Michael ffolkes

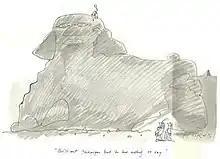

Brian Davis (6 June 1925 – 18 October 1988), known professionally as Michael ffolkes, was a British illustrator and cartoonist most famous for his work on the Peter Simple column in "The Daily Telegraph". He also worked for "Punch" and "Playboy".